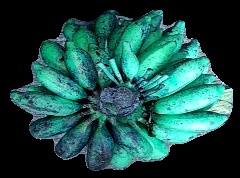
Variety: rasbale
Grade: grade3